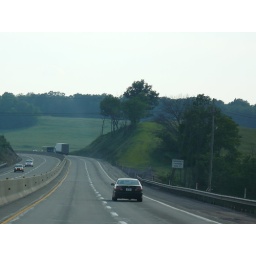
Winding road in the mountains